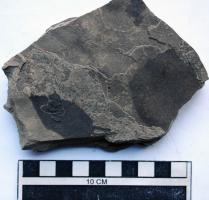
一个化石属于被子植物，其特征描述:单叶，具短柄，互生椭圆状卵形或菱形，叶基常偏斜，叶缘单锯齿或重锯齿。